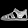
Label: Sandal